Sezão

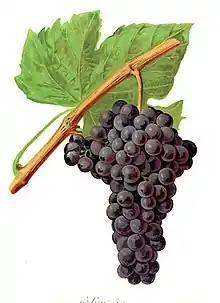
Souzão in Viala & Vermorel

Sezão (Spanish: Sousón), formerly known as Souzão, is a Portuguese wine grape that is used in the production of port wine and table wines.